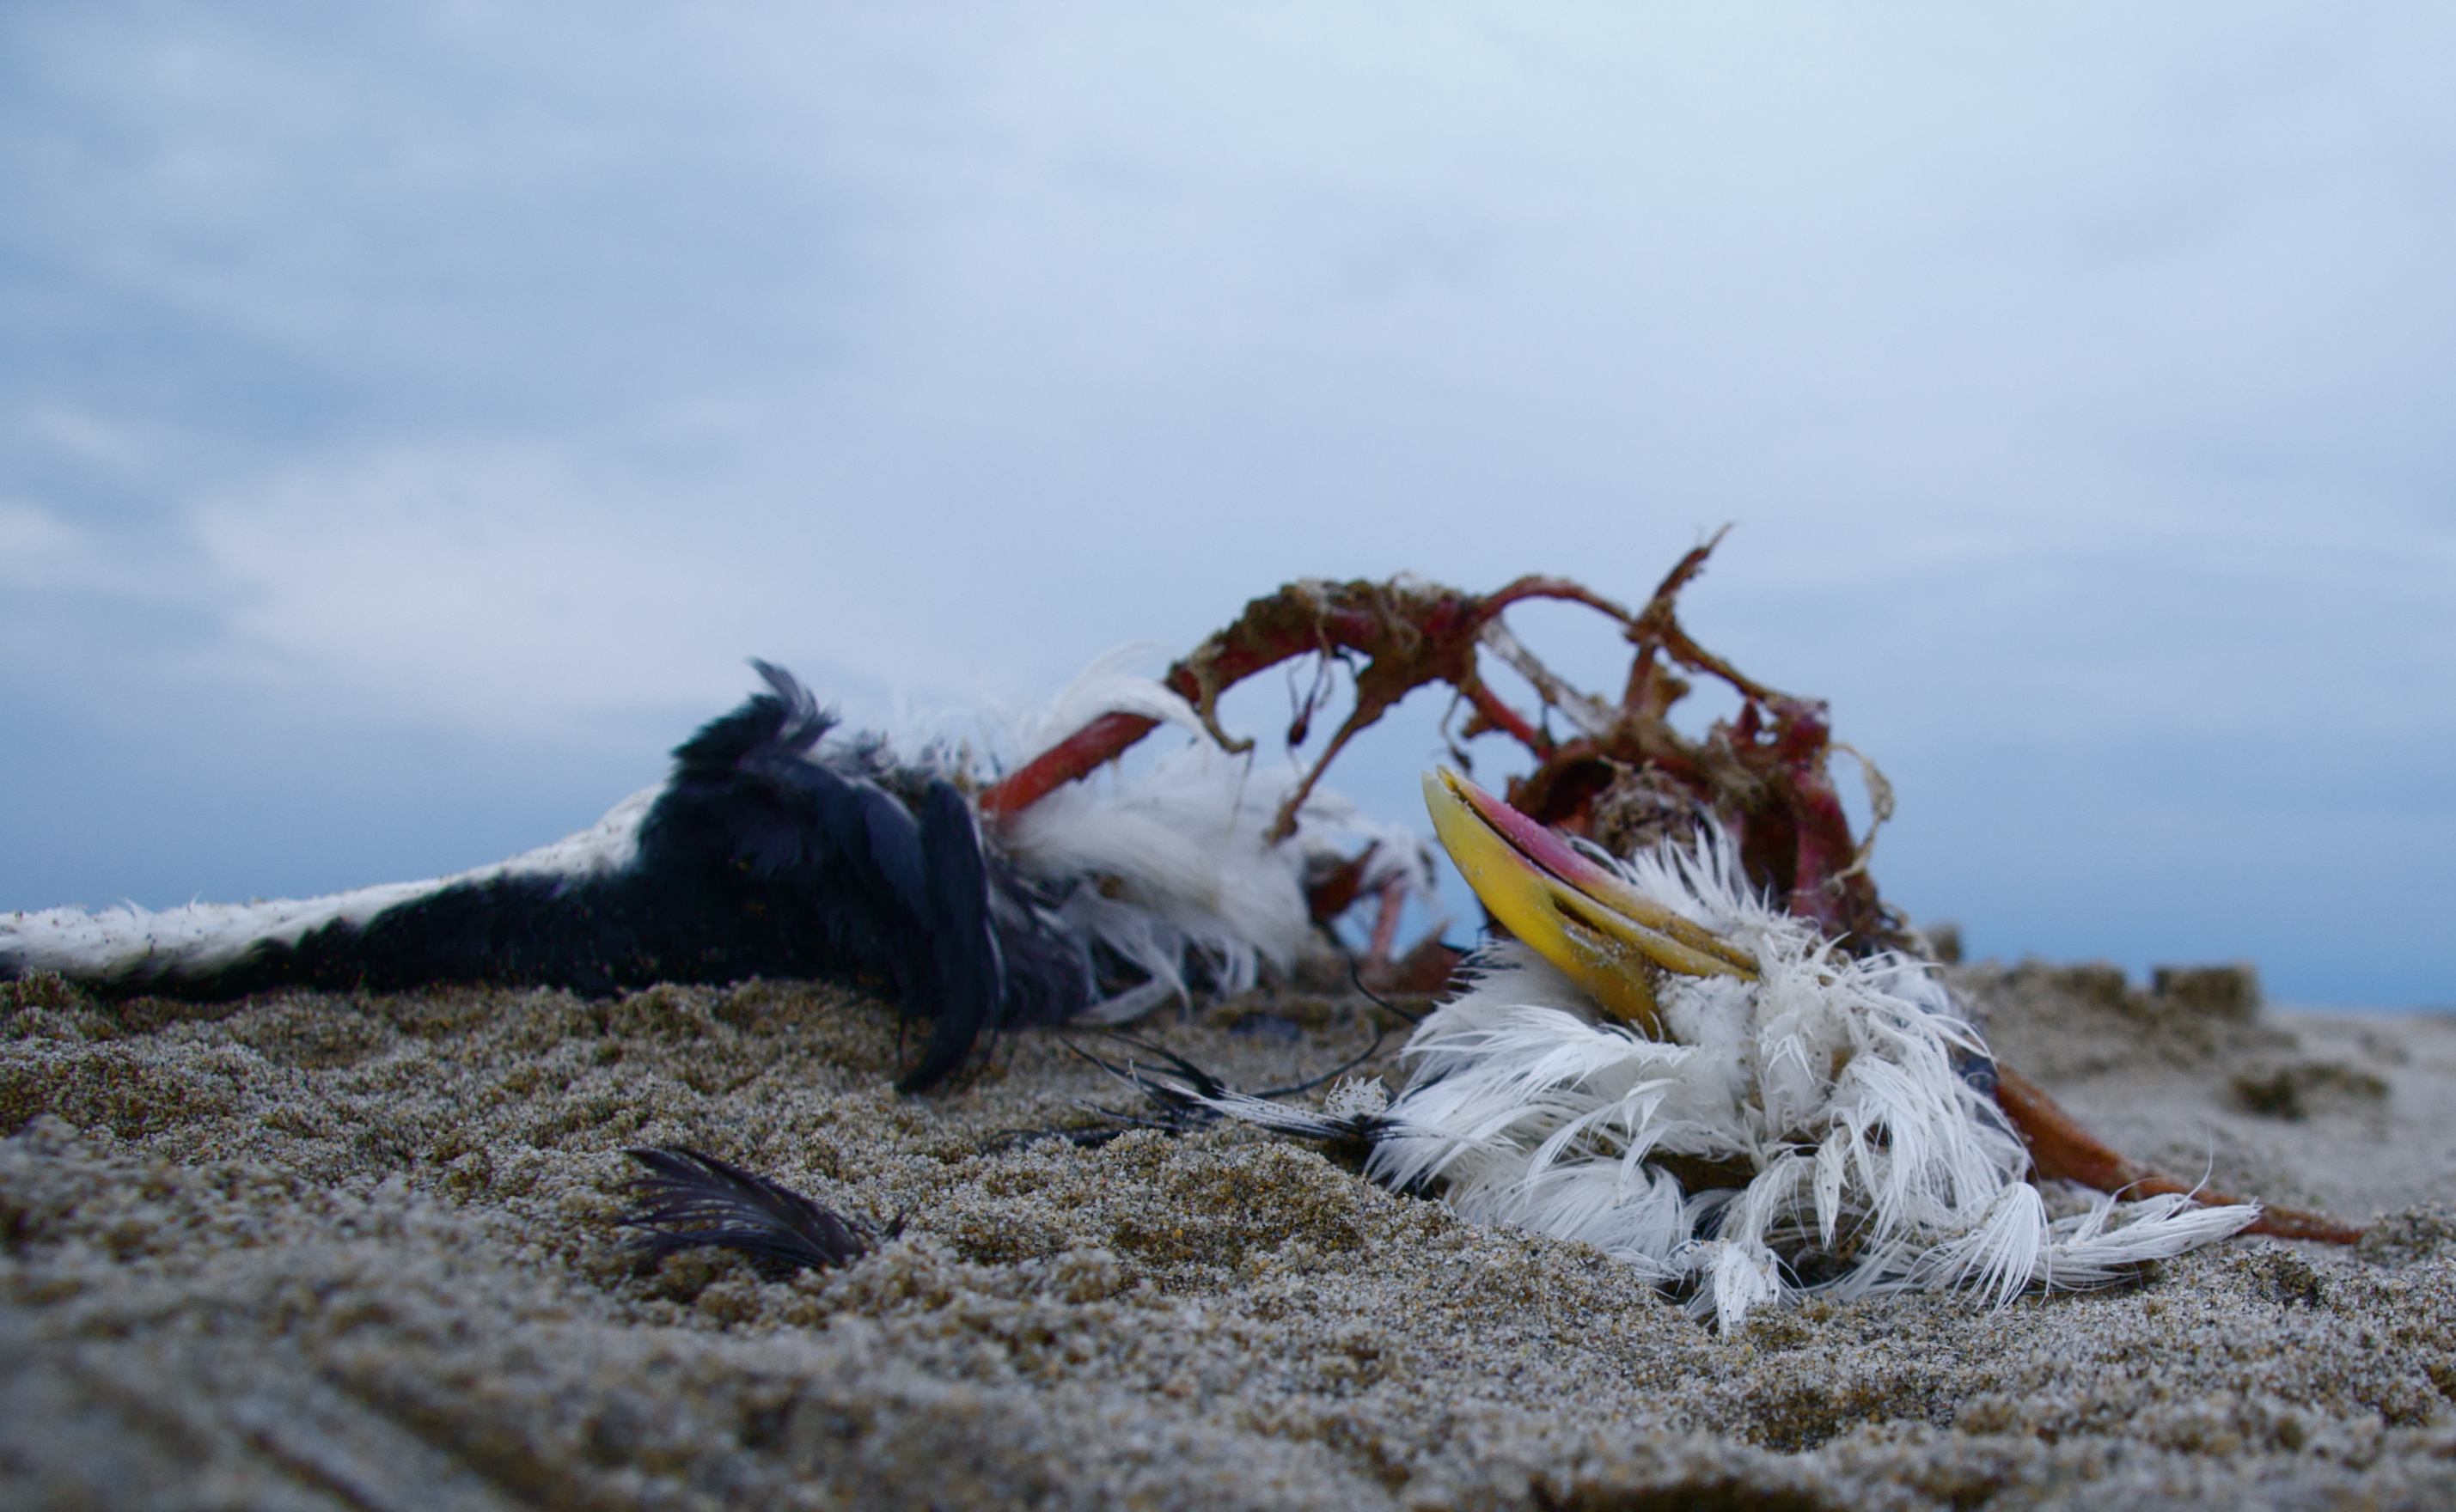
sea, sand, mountain, snow, winter, season, material